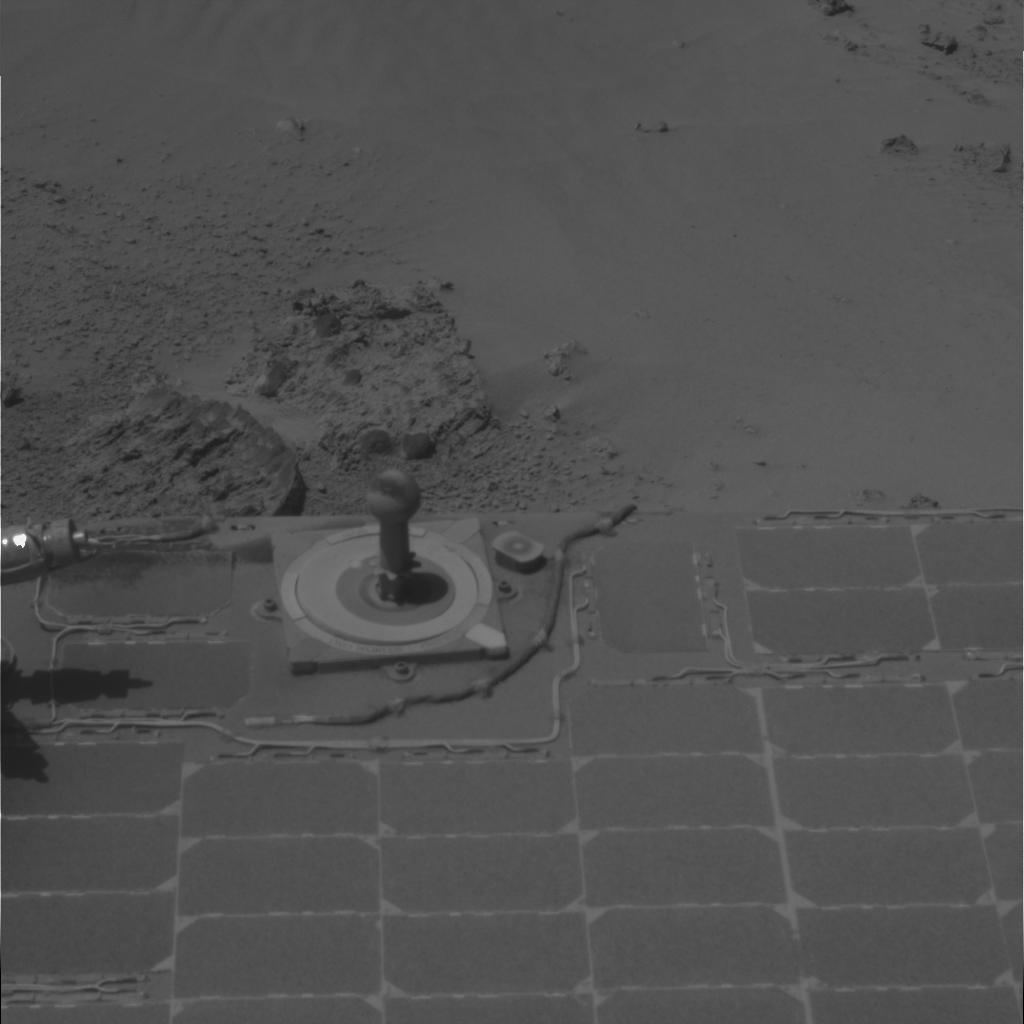
Surface features visible: Rover Deck, Pancam Calibration Target, Rocks (Misc), Soil, Nearby Surface, Rover Parts